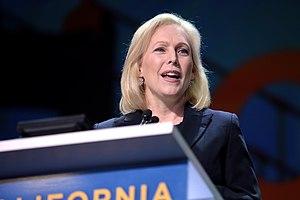
Kirsten Elizabeth Gillibrand, née Rutnik le 9 décembre 1966 à Albany, est une femme politique américaine, membre du Parti démocrate et sénatrice pour l'État de New York au Congrès des États-Unis depuis 2009.